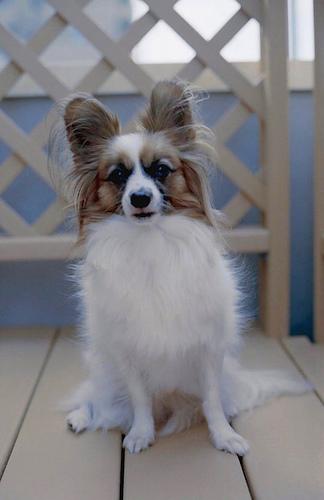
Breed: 806-n000129-papillon